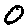
Label: 0